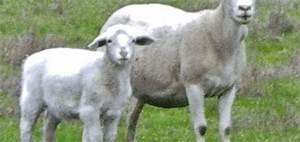
sheep